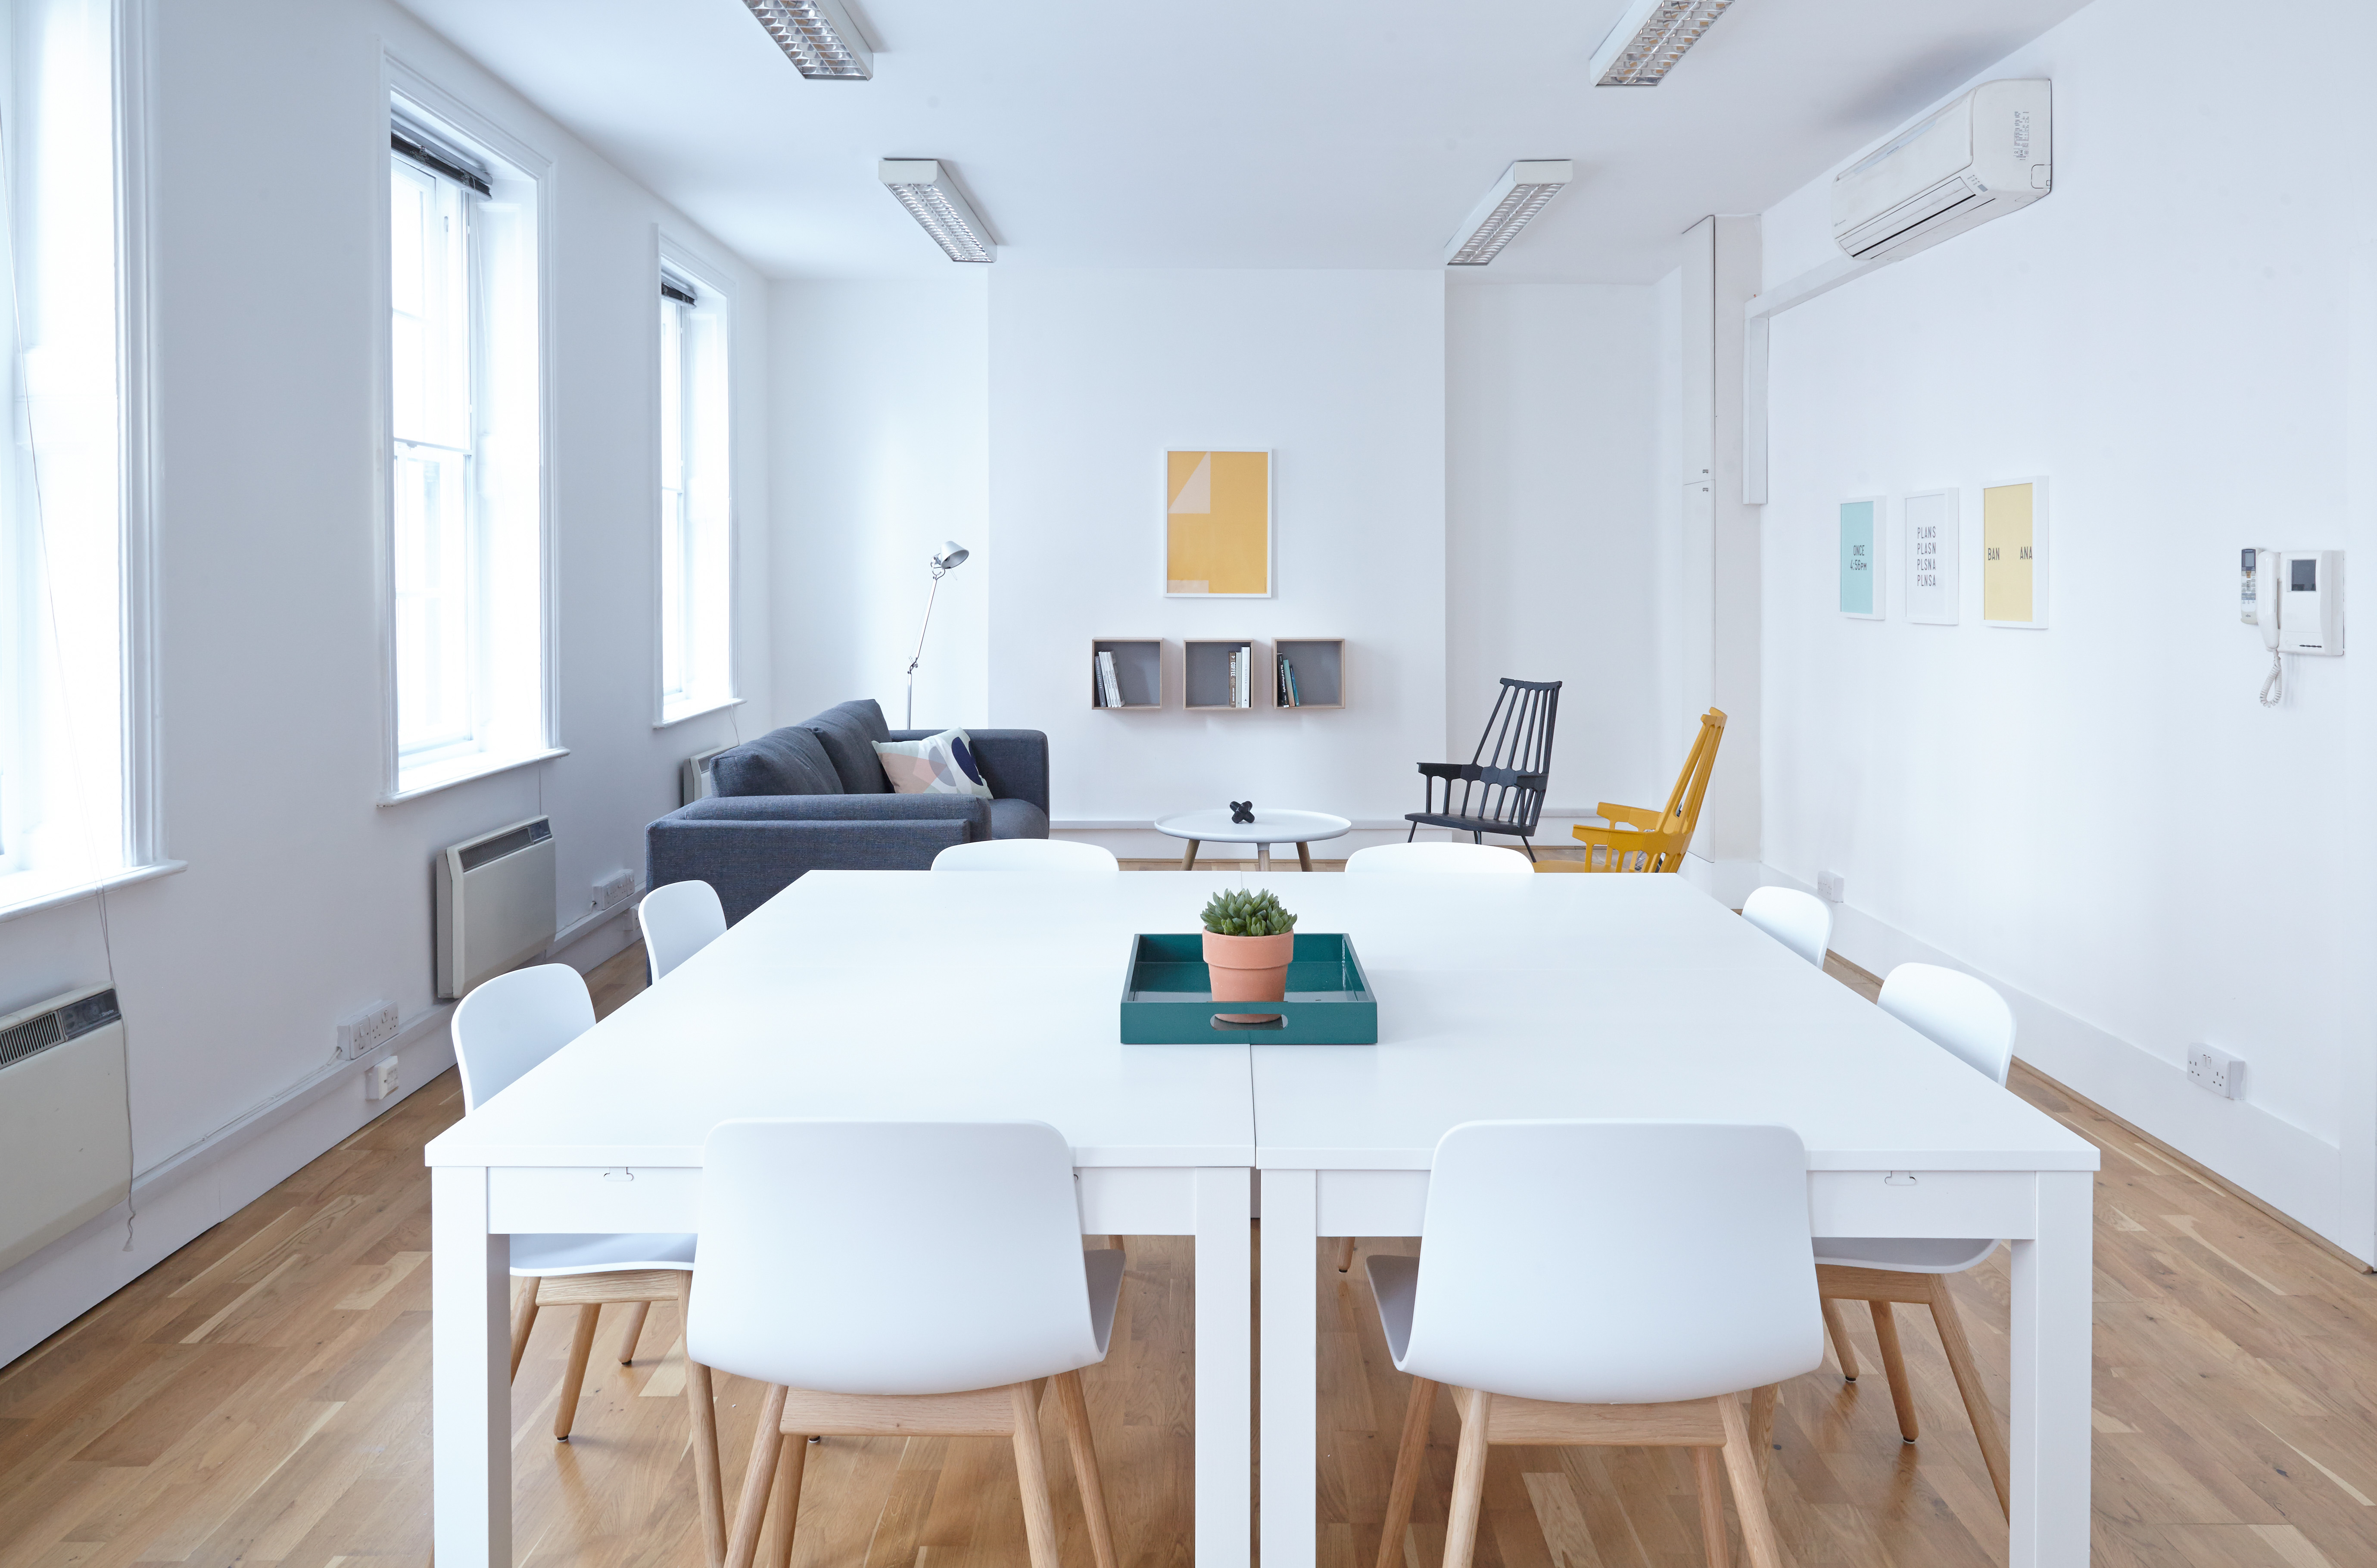
floor, interior, home, office, property, living room, room, office space, meeting room, apartment, interior design, design, estate, real estate, meeting space